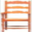
Label: chair